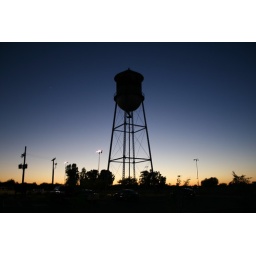
water tower in chandler